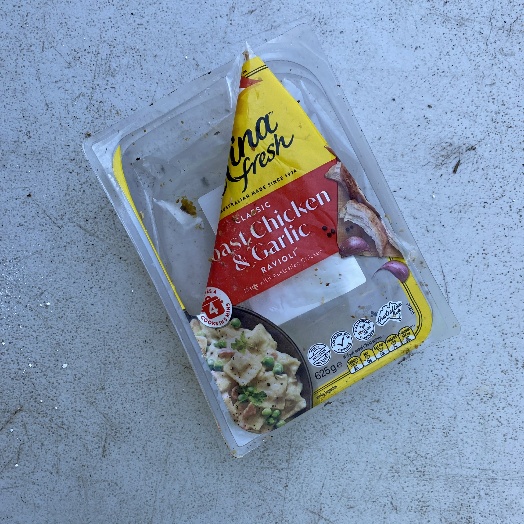
Label: Plastic